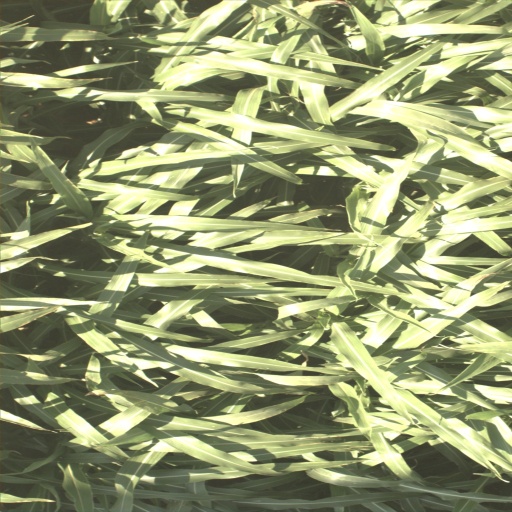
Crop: sorghum